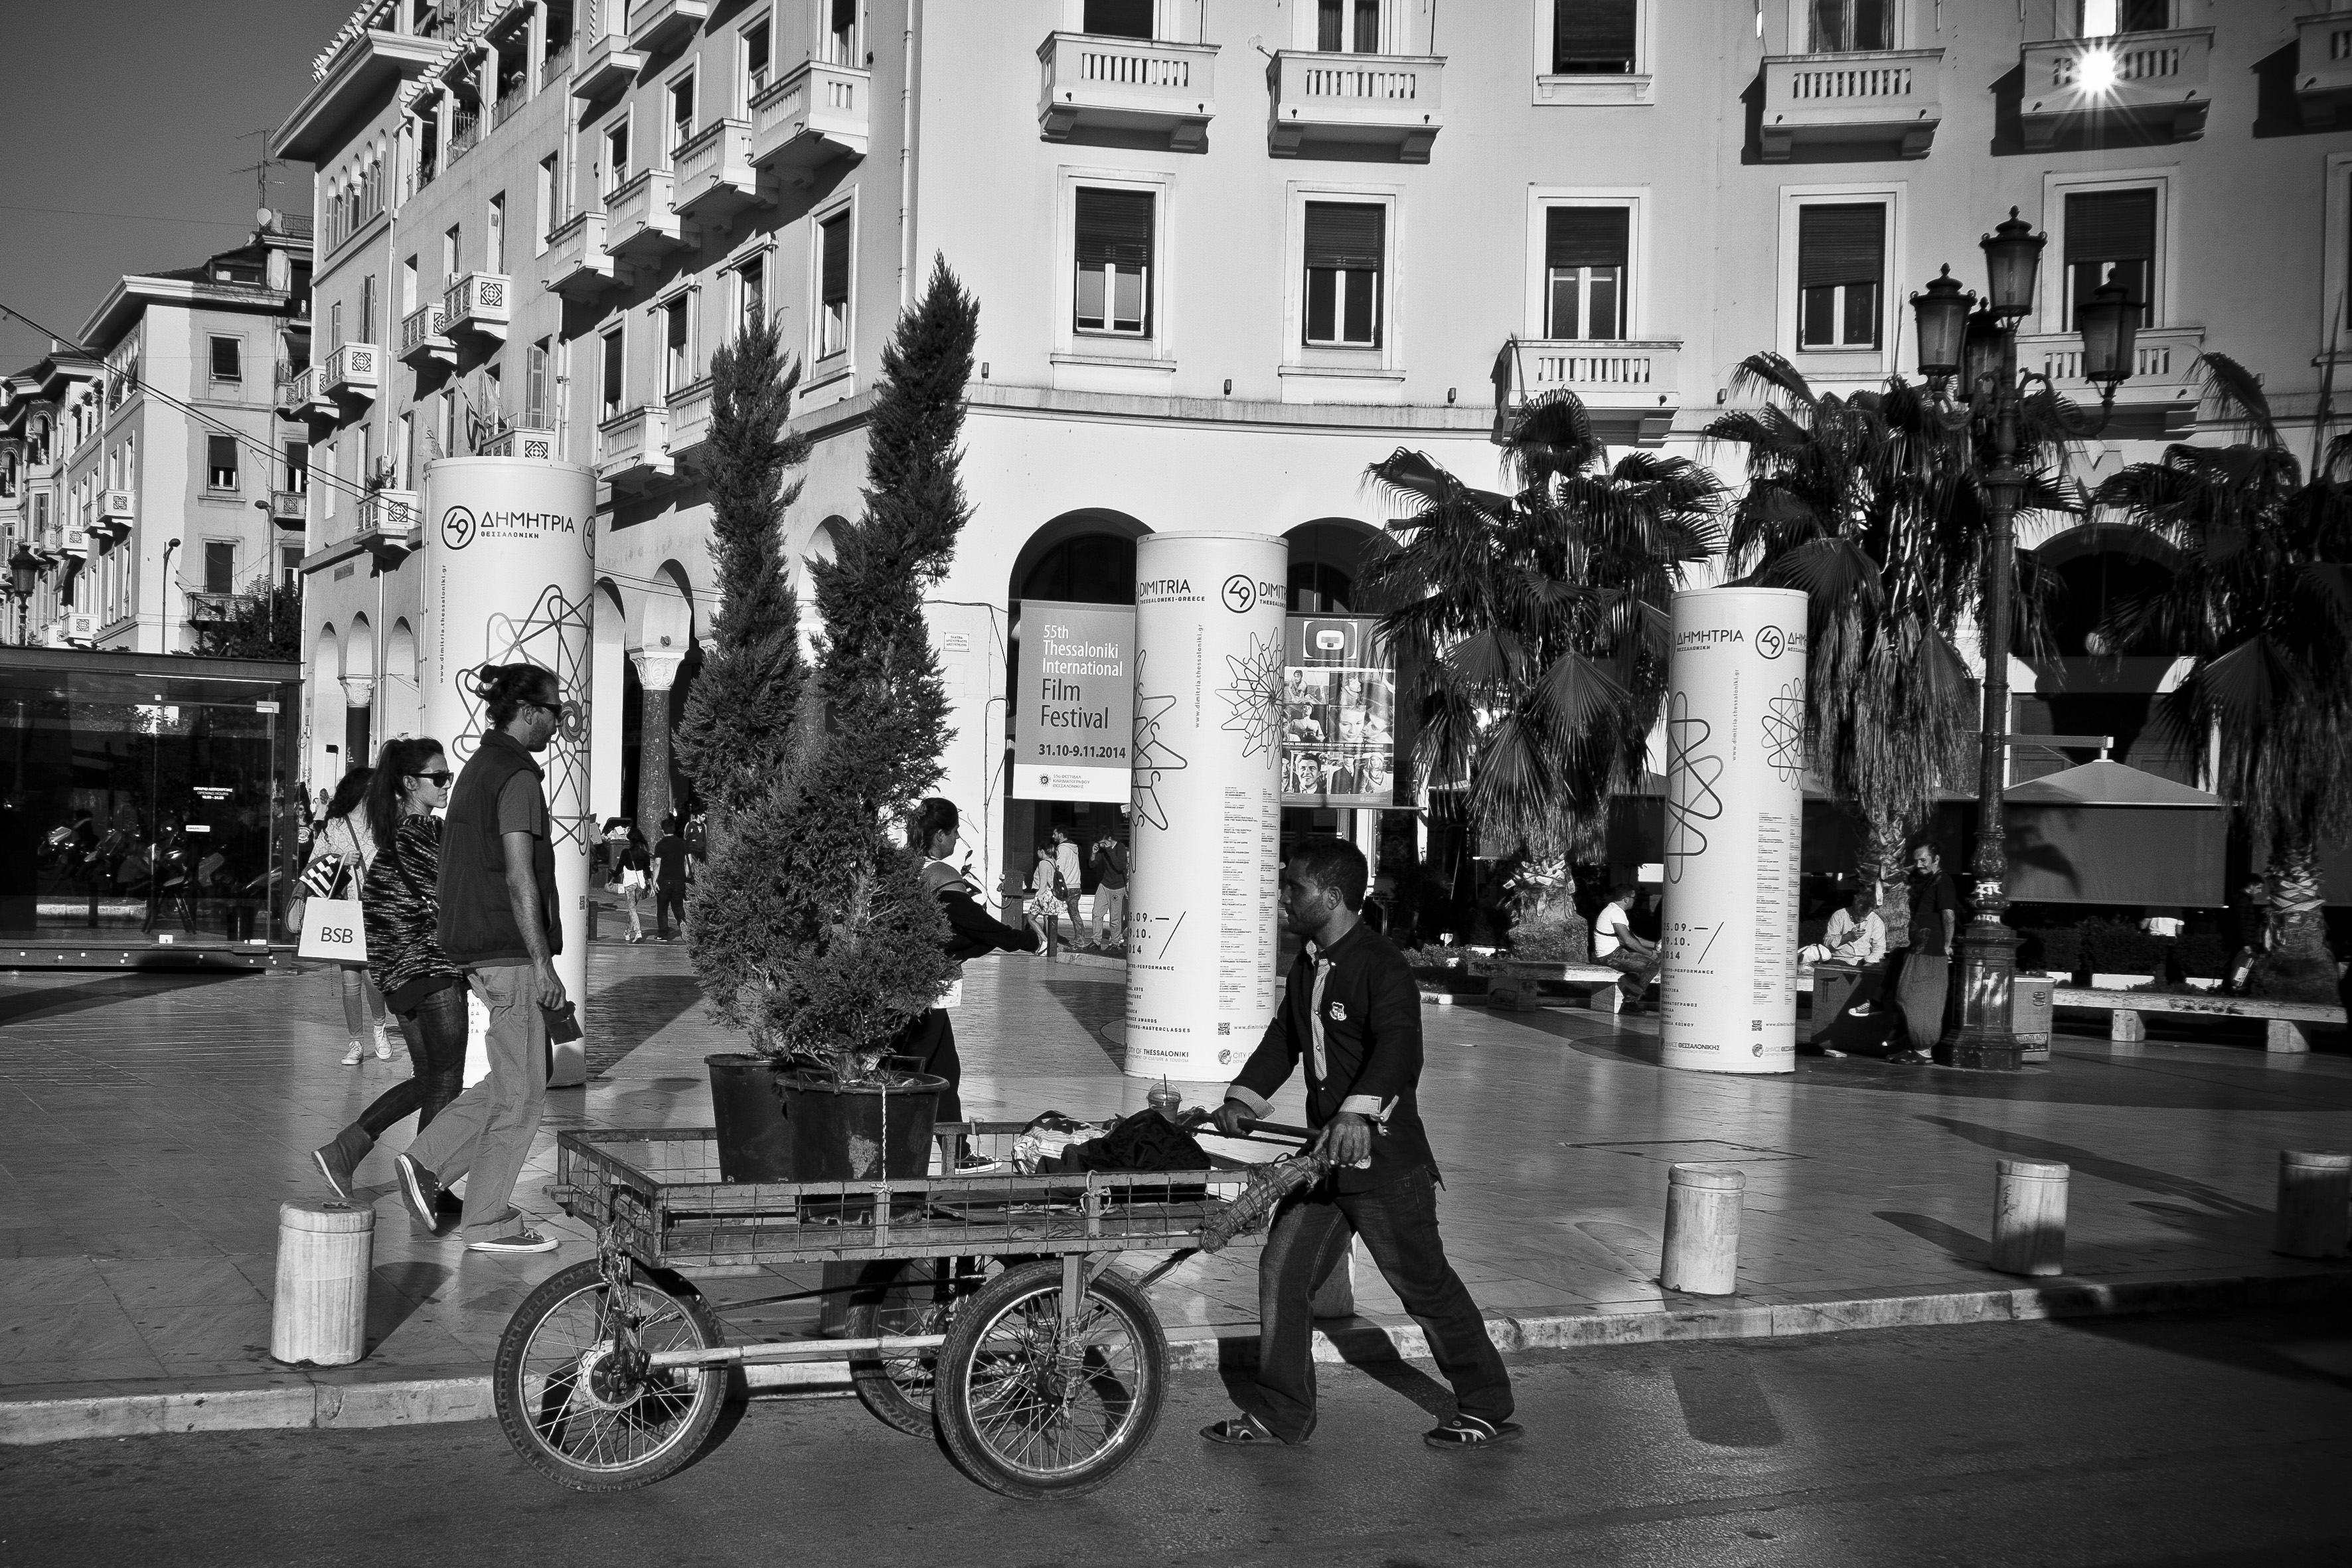
black and white, people, road, white, street, photography, urban, travel, fujifilm, vehicle, black, monochrome, bw, blackandwhite, blackwhite, infrastructure, photograph, snapshot, noiretblanc, greece, fuji, fujix, macedonia, thessaloniki, timeless, makedonia, fujixe1, urban area, monochrome photography